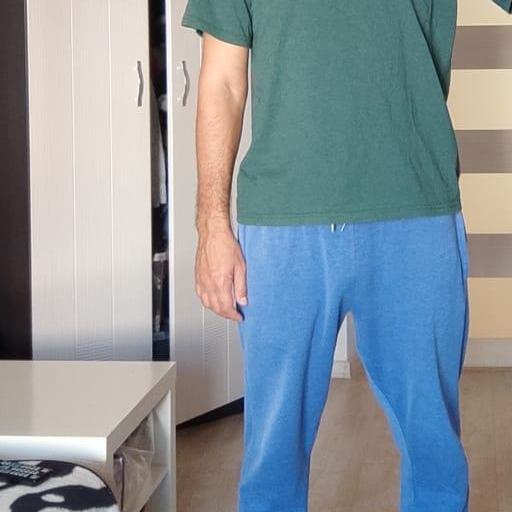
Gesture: no_gesture